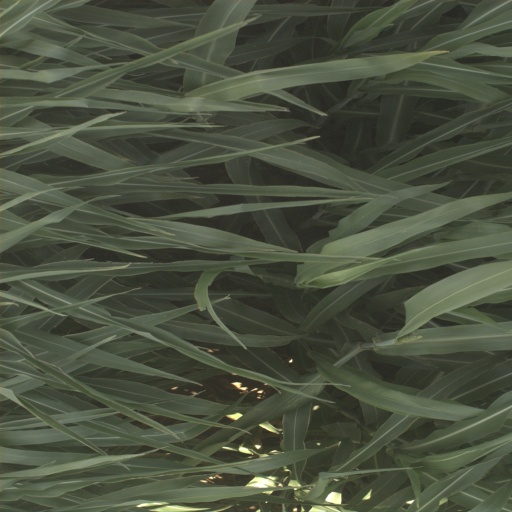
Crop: sorghum